Michael Mallin

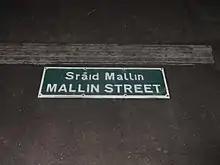
Street named for Michael Mallin, Wexford.

Mallin was executed by firing squad on 8 May 1916. The presiding officer at his court martial was Colonel EWSK Maconchy. The night before his execution he was visited in his cell by his mother, three of his siblings, his pregnant wife and their four children. In his last letter to his wife, who was pregnant with their fifth child, Mallin stated that "I find no fault with the soldiers or the police" and asked her "to pray for all the souls who fell in this fight, Irish and English." He commented "so must Irishmen pay for trying to make Ireland a free nation." He wrote to his children 'Una my little one be a Nun, Joseph my little man be a Priest if you can, James & John to you the care of your mother make yourselves good strong men for her sake and remember Ireland' Both Una and Joseph followed his wishes. His funeral mass took place at the Dominican Church in Tallaght on 13 May 1916. People from the procession clashed with police outside the church with two policemen injured.